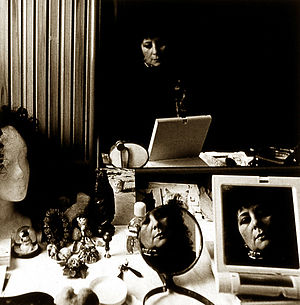
Augusto De Luca / Galleri
Augustus De Luca er en italiensk fotograf.